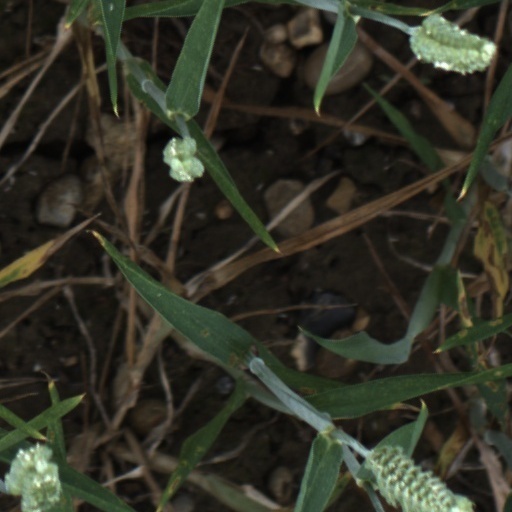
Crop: wheat